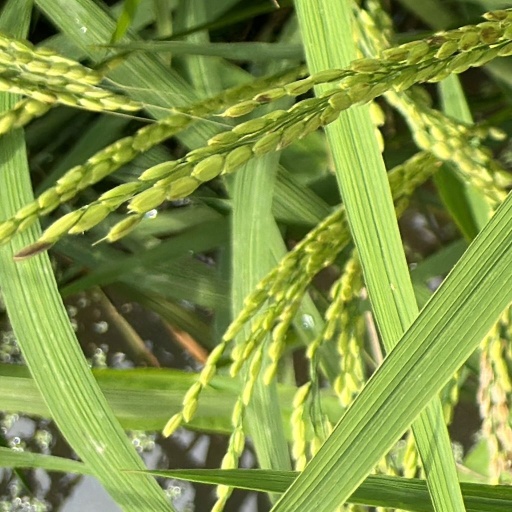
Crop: rice